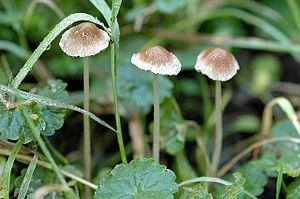
Psathyrella gracilis, de son nom vernaculaire la Psathyrelle gracile, est une espèce de champignons basidiomycètes non comestibles du genre Psathyrella, dans la famille des Psathyrellaceae.
Psathyrella, est un genre de champignons basidiomycètes de la famille des Psathyrellaceae.